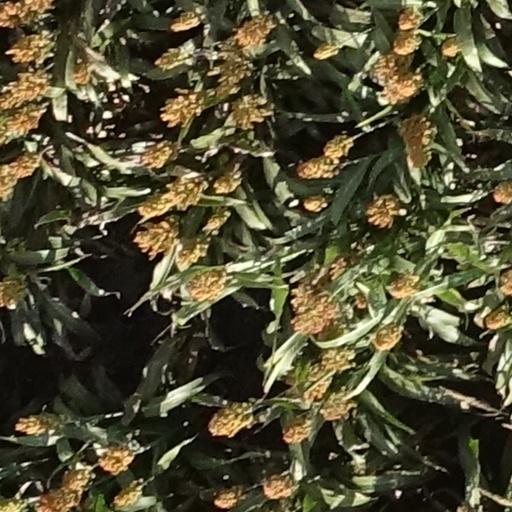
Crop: sorghum